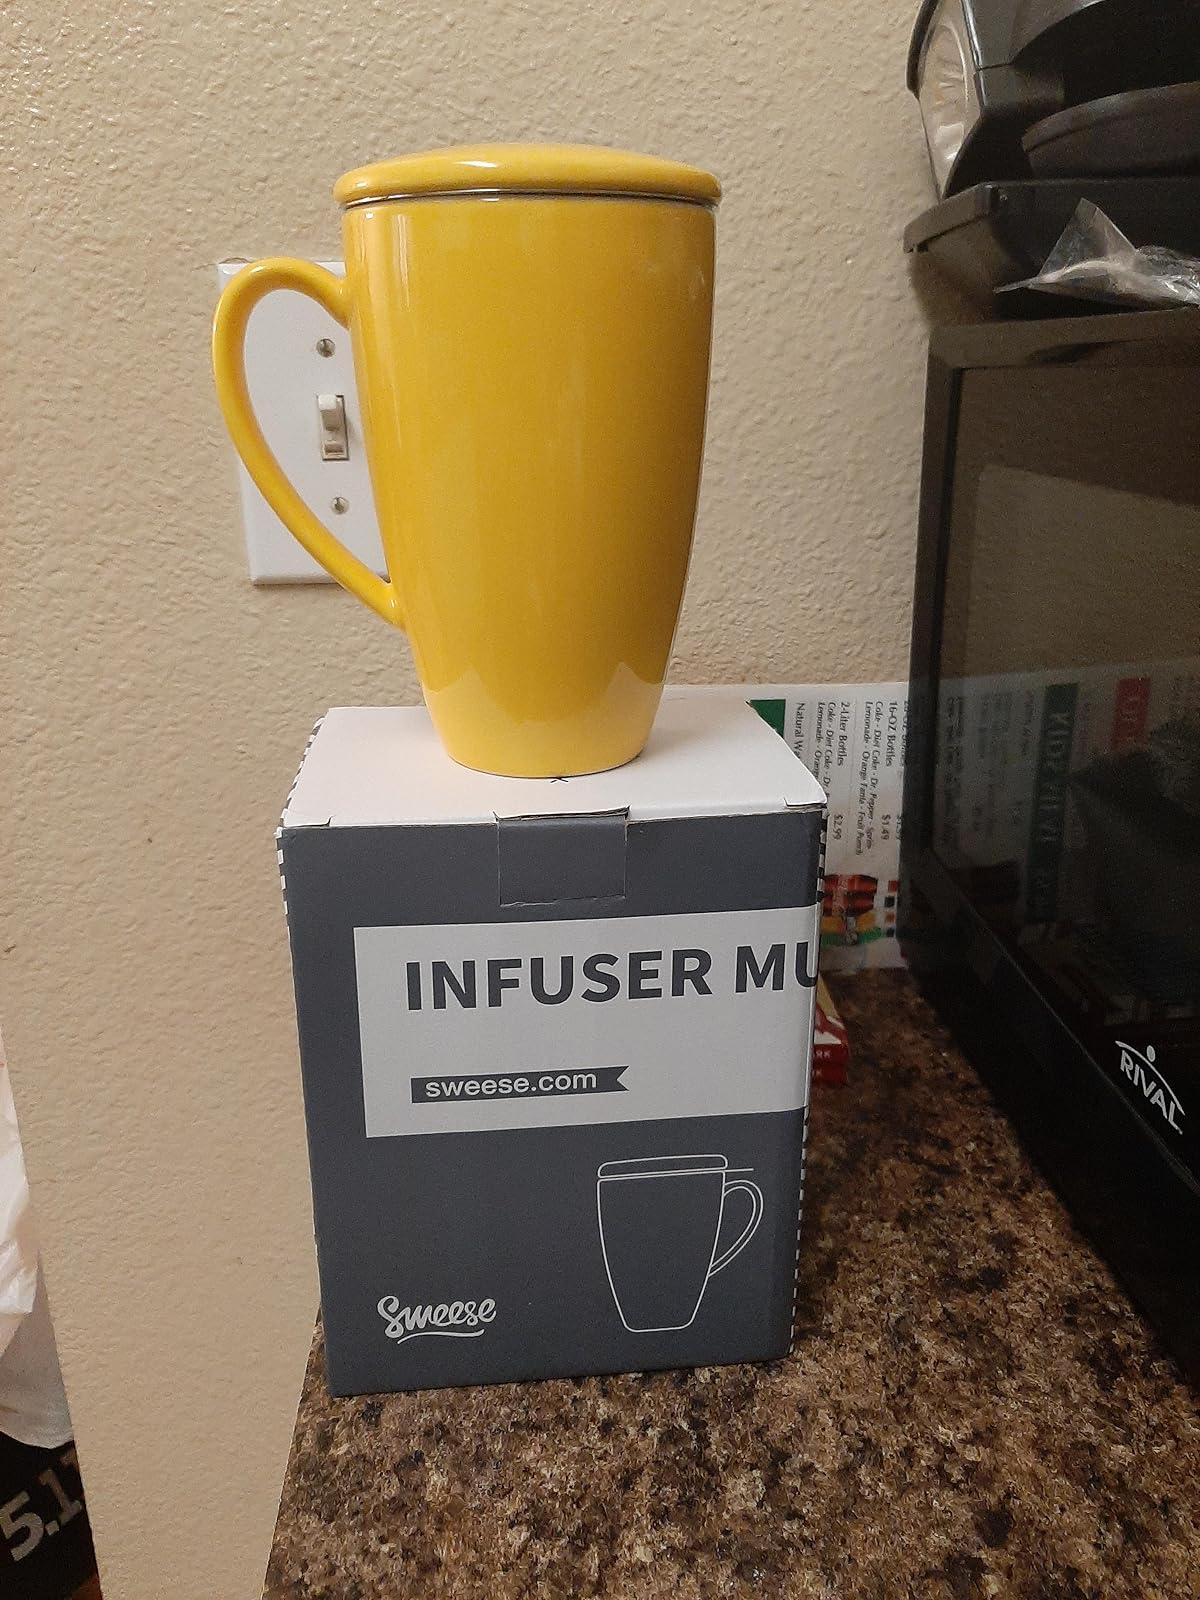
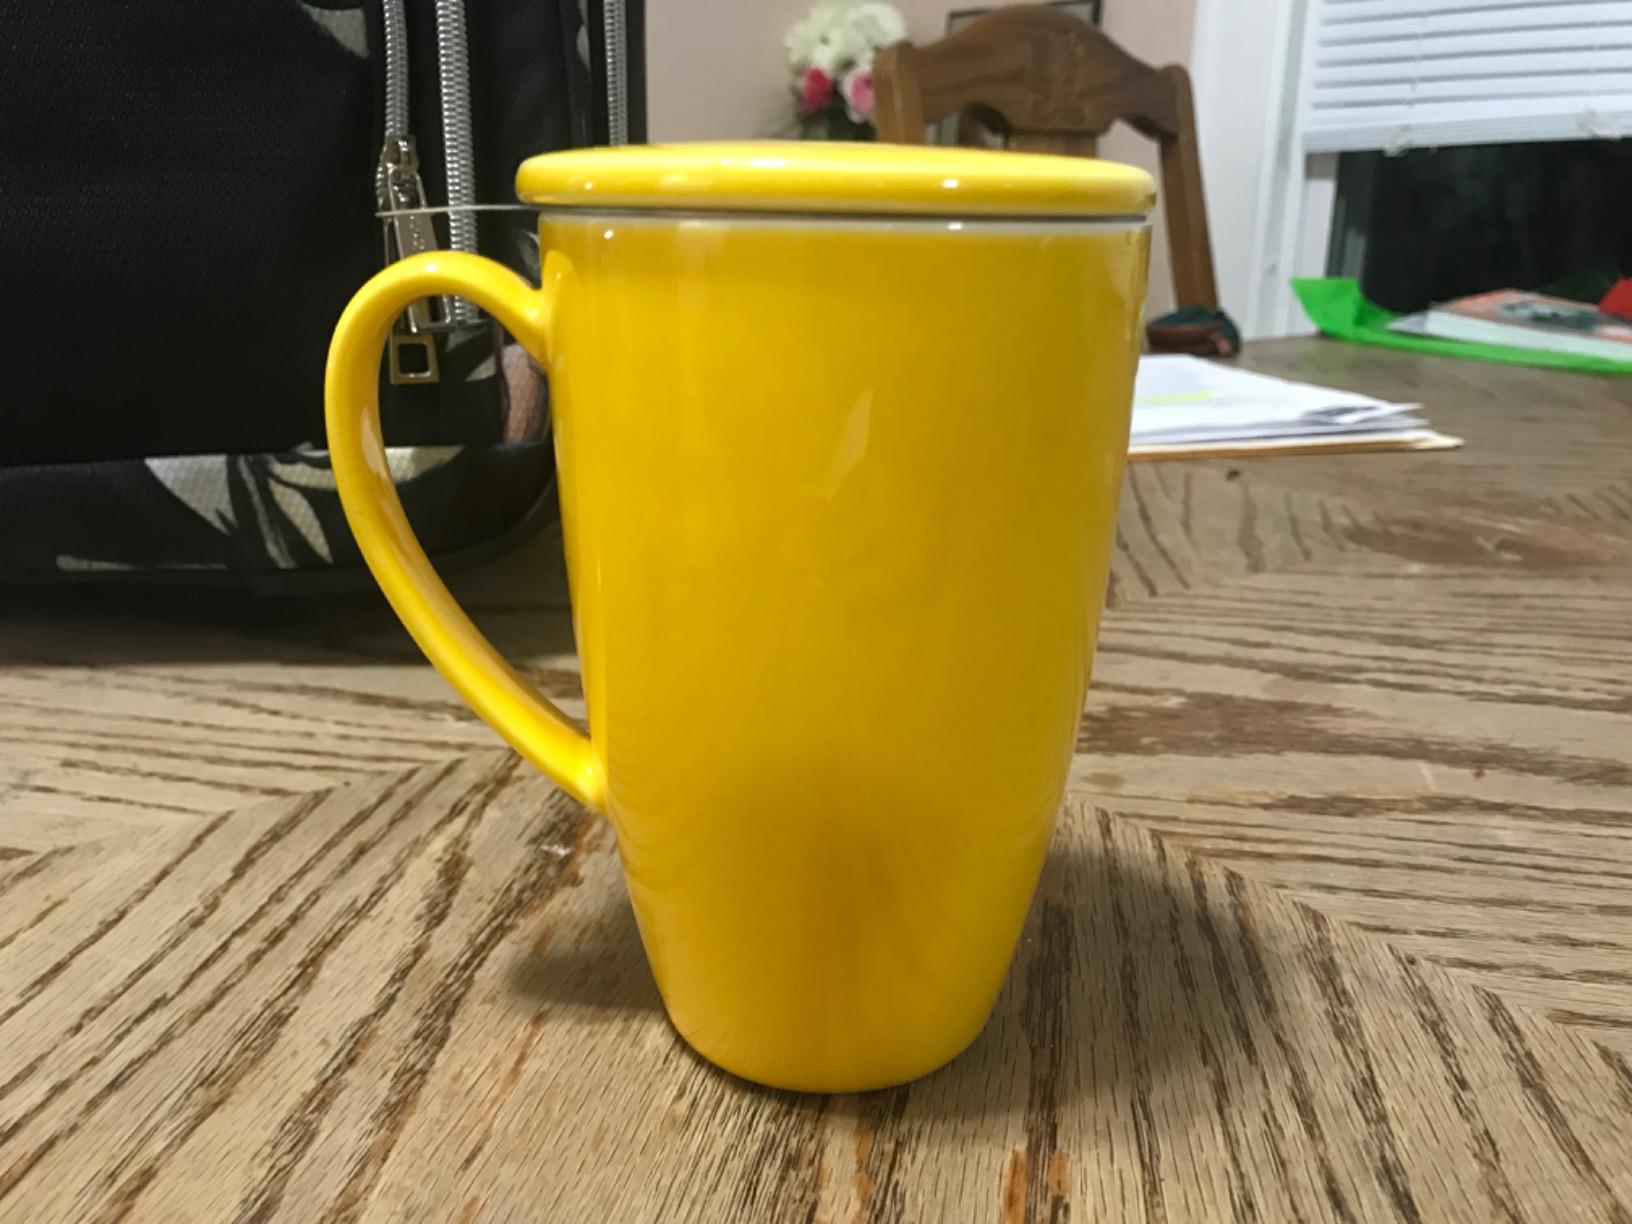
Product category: items_mug
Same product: yes